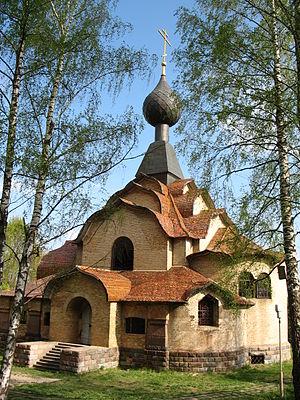
Sergueï Malioutine, né à Moscou le 4 octobre 1859 et mort dans cette ville le 6 décembre 1937, est un artiste russe, peintre et architecte. Fils d'un marchand, il est né et vécut à Moscou. Il serait l'auteur de la peinture des premières poupées russes gigognes, les matriochkas, réalisées au départ dans l'atelier de la propriété d'Abramtsevo, devenues et restées très populaires en Russie. L'artisan Vasily Zvyozdochkine en avait réalisé la sculpture.
Talachkino est une commune rurale de l'oblast de Smolensk, en Russie. Sa population s'élevait à 1 559 habitants en 2007.